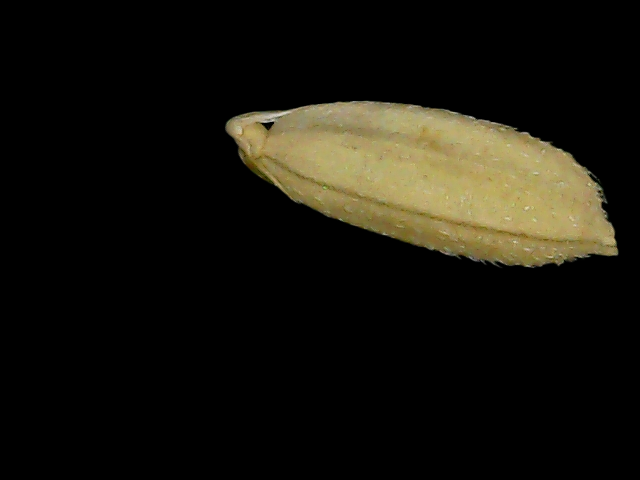
Rice variety: Bd52